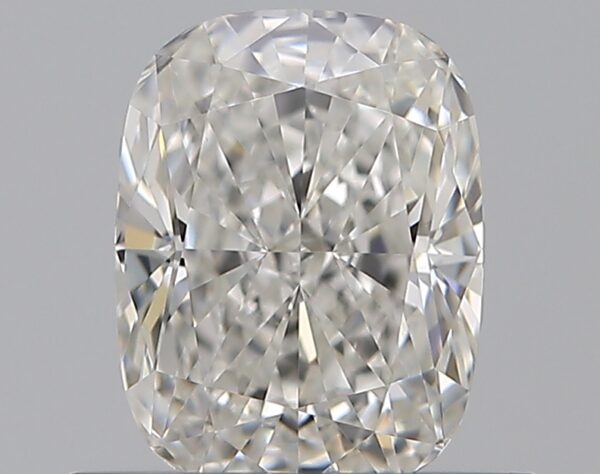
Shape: cushion
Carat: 0.72
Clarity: VVS1
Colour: G
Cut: EX
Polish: EX
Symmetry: EX
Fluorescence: N
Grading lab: GIA
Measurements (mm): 6.04 x 4.58 x 3.1